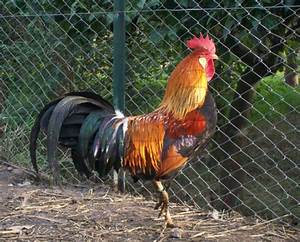
Label: chicken